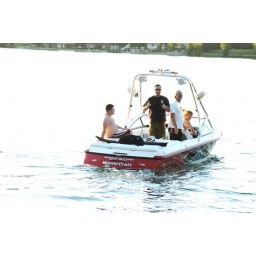
At Tom and Beth's house at the lake in Alexandrea, Minnesota.